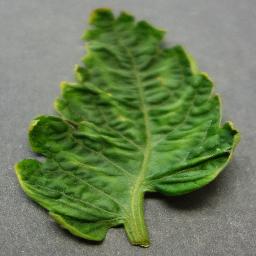
Label: Tomato___Tomato_Yellow_Leaf_Curl_Virus